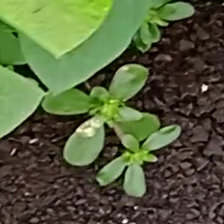
Weed species: Graceful_Sandmart_(Euphorbia hypericifolia)